Xingqi (circulating breath)

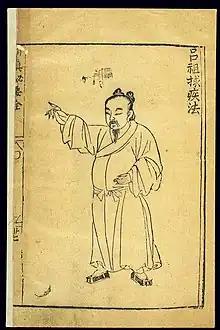
Qigong exercise to free blocked energy channels, Wang Cai's 1513

According to the , since it is the Original Breath and not external breath which must be kept circulating through the body, and since its natural place is within the body, there is no need to make it enter or hold it in by effort as the ancients did: no retention of the breath, which is exhausting and, in some cases, harmful. But it does not follow that to make the breath circulate is an easy thing; on the contrary, it requires a lengthy apprenticeship. "The internal breath... is naturally in the body, it is not a breath which you go outside to seek; (but) if you do not get the explanations of an enlightened master, (all efforts) will be nothing but useless toil, and you will never succeed." Common ordinary respiration plays only a secondary role in the mechanism of Breath circulation, which goes on outside it. The two breaths, internal and external, carry on their movements in perfect correspondence. When the external breath ascends during inhalation, the internal breath contained in the lower Cinnabar Field also rises; when the external breath descends, the internal breath descends too and returns again to the lower Cinnabar Field. Such is the simple mechanism which governs the circulation of Original Breath.